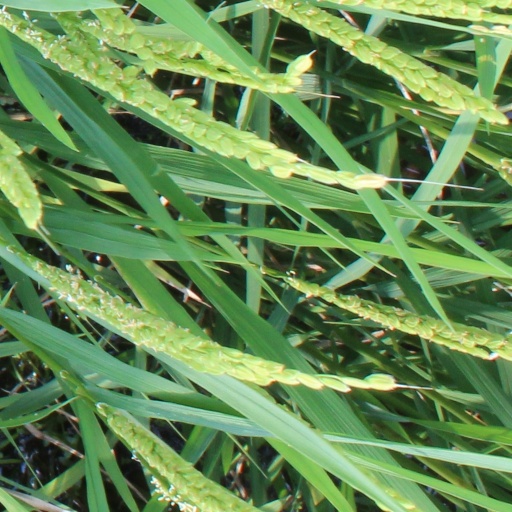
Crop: rice